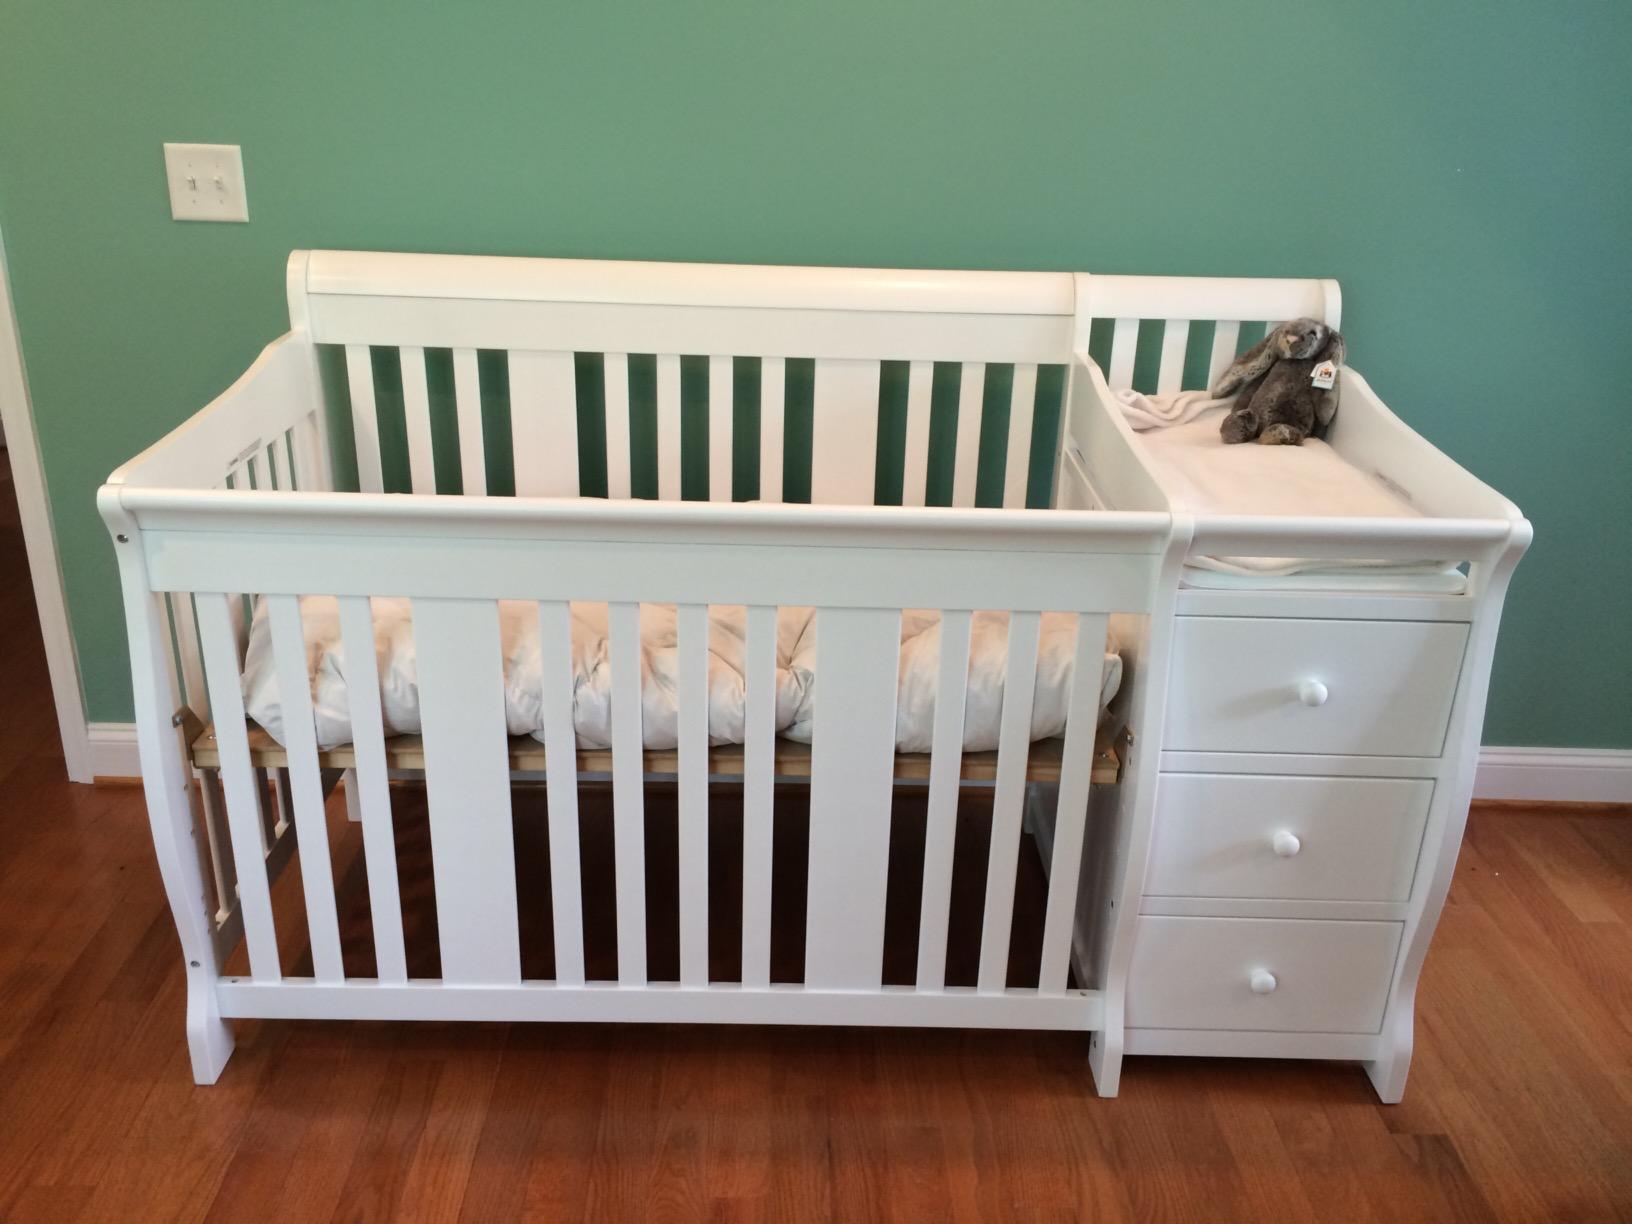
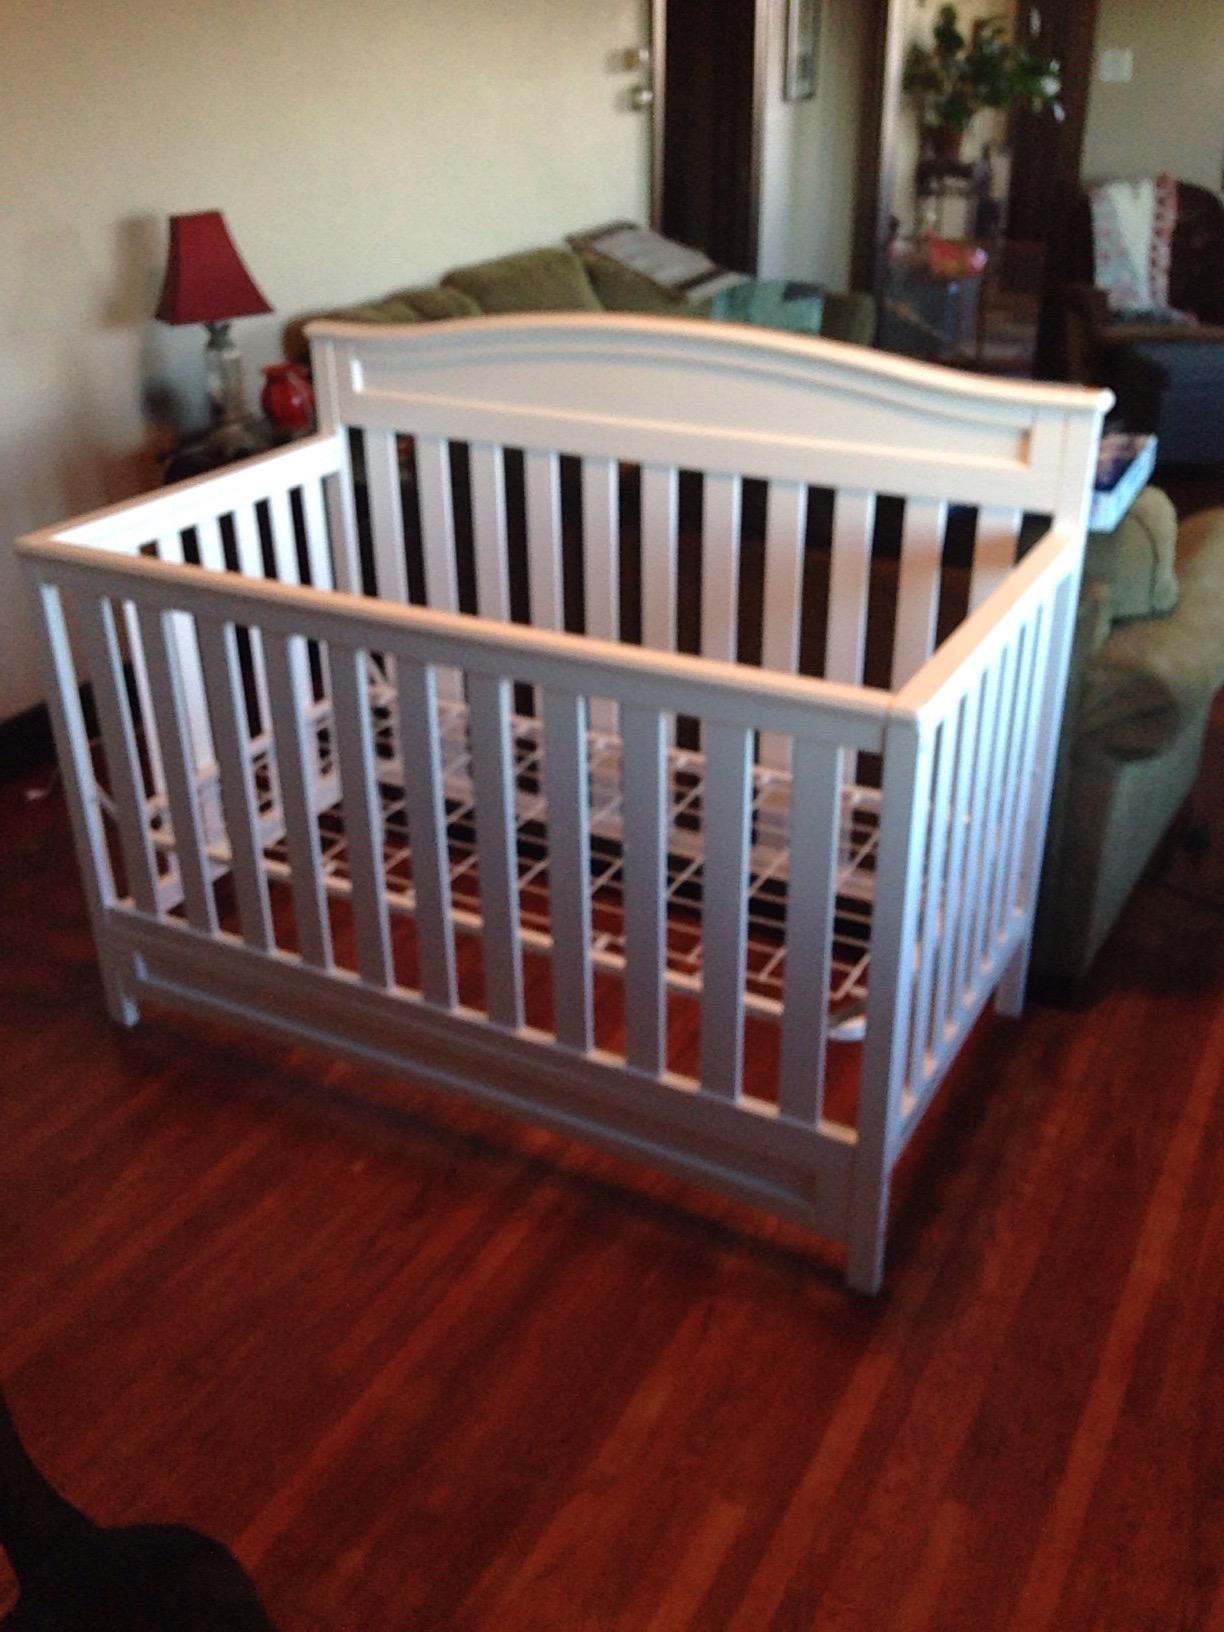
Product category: products_crib
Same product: no